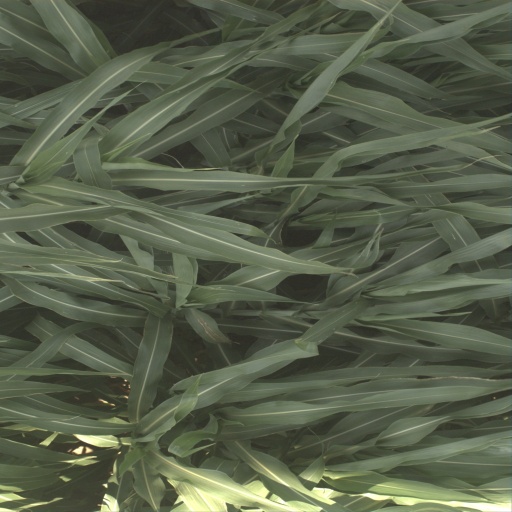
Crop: sorghum